Shehu II Government

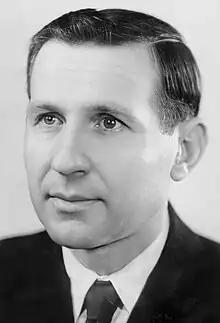

Mehmet Shehu was Chairman of the Council of Ministers of the People's Republic of Albania from 1954 to 1976, and then Chairman of the Council of Ministers of the People's Socialist Republic of Albania from 1976 to 1981.